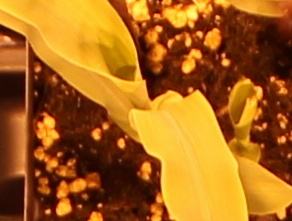
Label: Corn